I'll Never Forget That Night

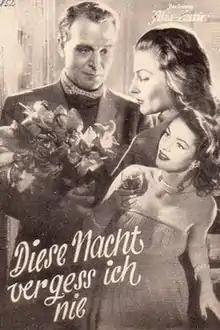

I'll Never Forget That Night is a 1949 German comedy film directed by Johannes Meyer and starring Gustav Fröhlich, Winnie Markus and Paul Henckels. It was shot at the Bendestorf Studios near Hamburg. The film's sets were designed by the art director Erich Grave.